Mark Masterman-Sykes

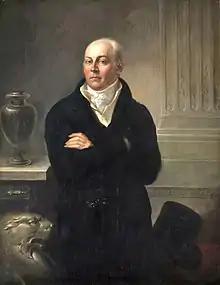
Sir Mark Masterman-Sykes

He was eldest son of Sir Christopher Sykes, 2nd Baronet of Sledmere House, Yorkshire, by his wife Elizabeth (d. 1803), daughter of William Tatton of Withenshaw, Cheshire. He matriculated at Brasenose College, Oxford, on 10 May 1788. In 1795 he served as High Sheriff of Yorkshire, and in September 1801 succeeded on the death of his father to the baronetcy and estates.